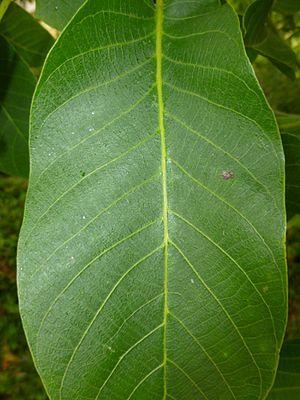
Feuille de noyer
Les Deux Frères est le titre habituel d'un conte populaire merveilleux, largement répandu en Europe, Asie et Afrique du nord notamment, dont la version la plus connue est celle des frères Grimm. Il s'agit du plus long des Contes de l'enfance et du foyer, et il comprend de nombreux épisodes et motifs ; la version des Grimm, qui a connu plusieurs rédactions au fil des éditions successives du recueil, a été élaborée à partir de différentes versions allemandes, et d'éléments d'autres origines. On y retrouve notamment les thèmes codifiés AT 567, AT 300, AT 303 dans la classification Aarne-Thompson.
Les noyers sont un genre d'arbres appartenant à la famille des Juglandacées, originaire des régions tempérées et chaudes principalement de l'hémisphère nord.